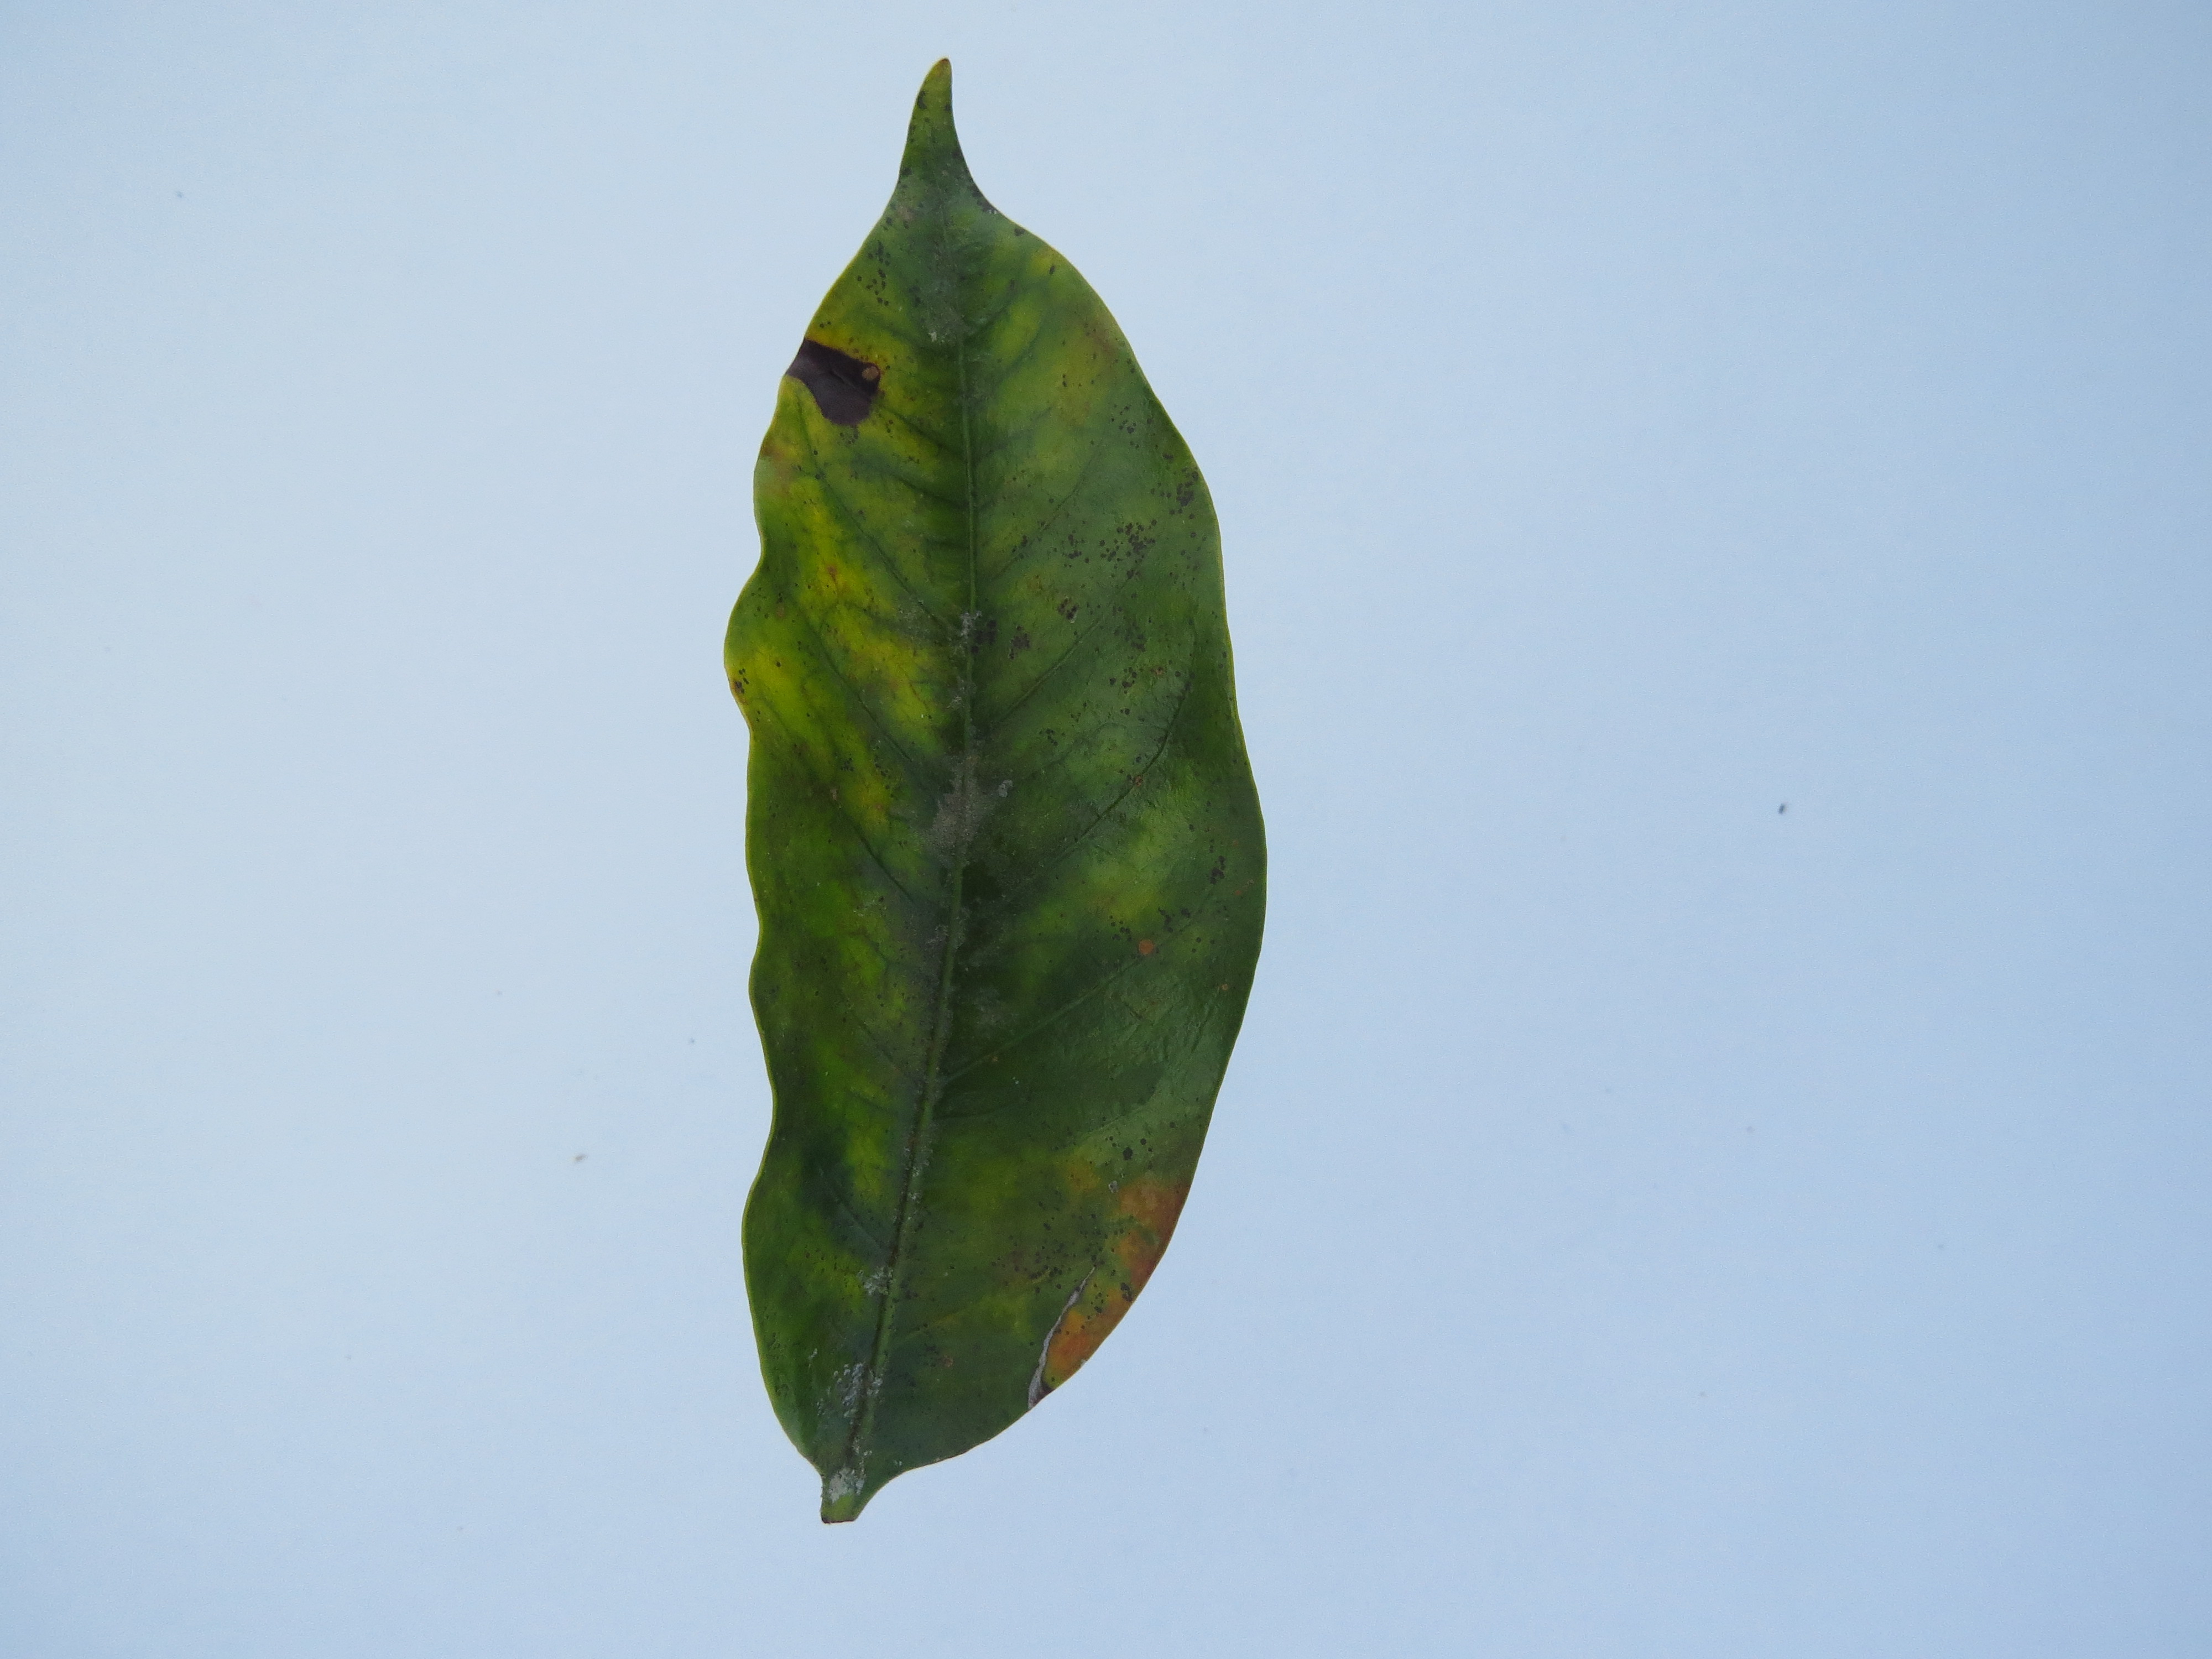
Label: magnesium-Mg